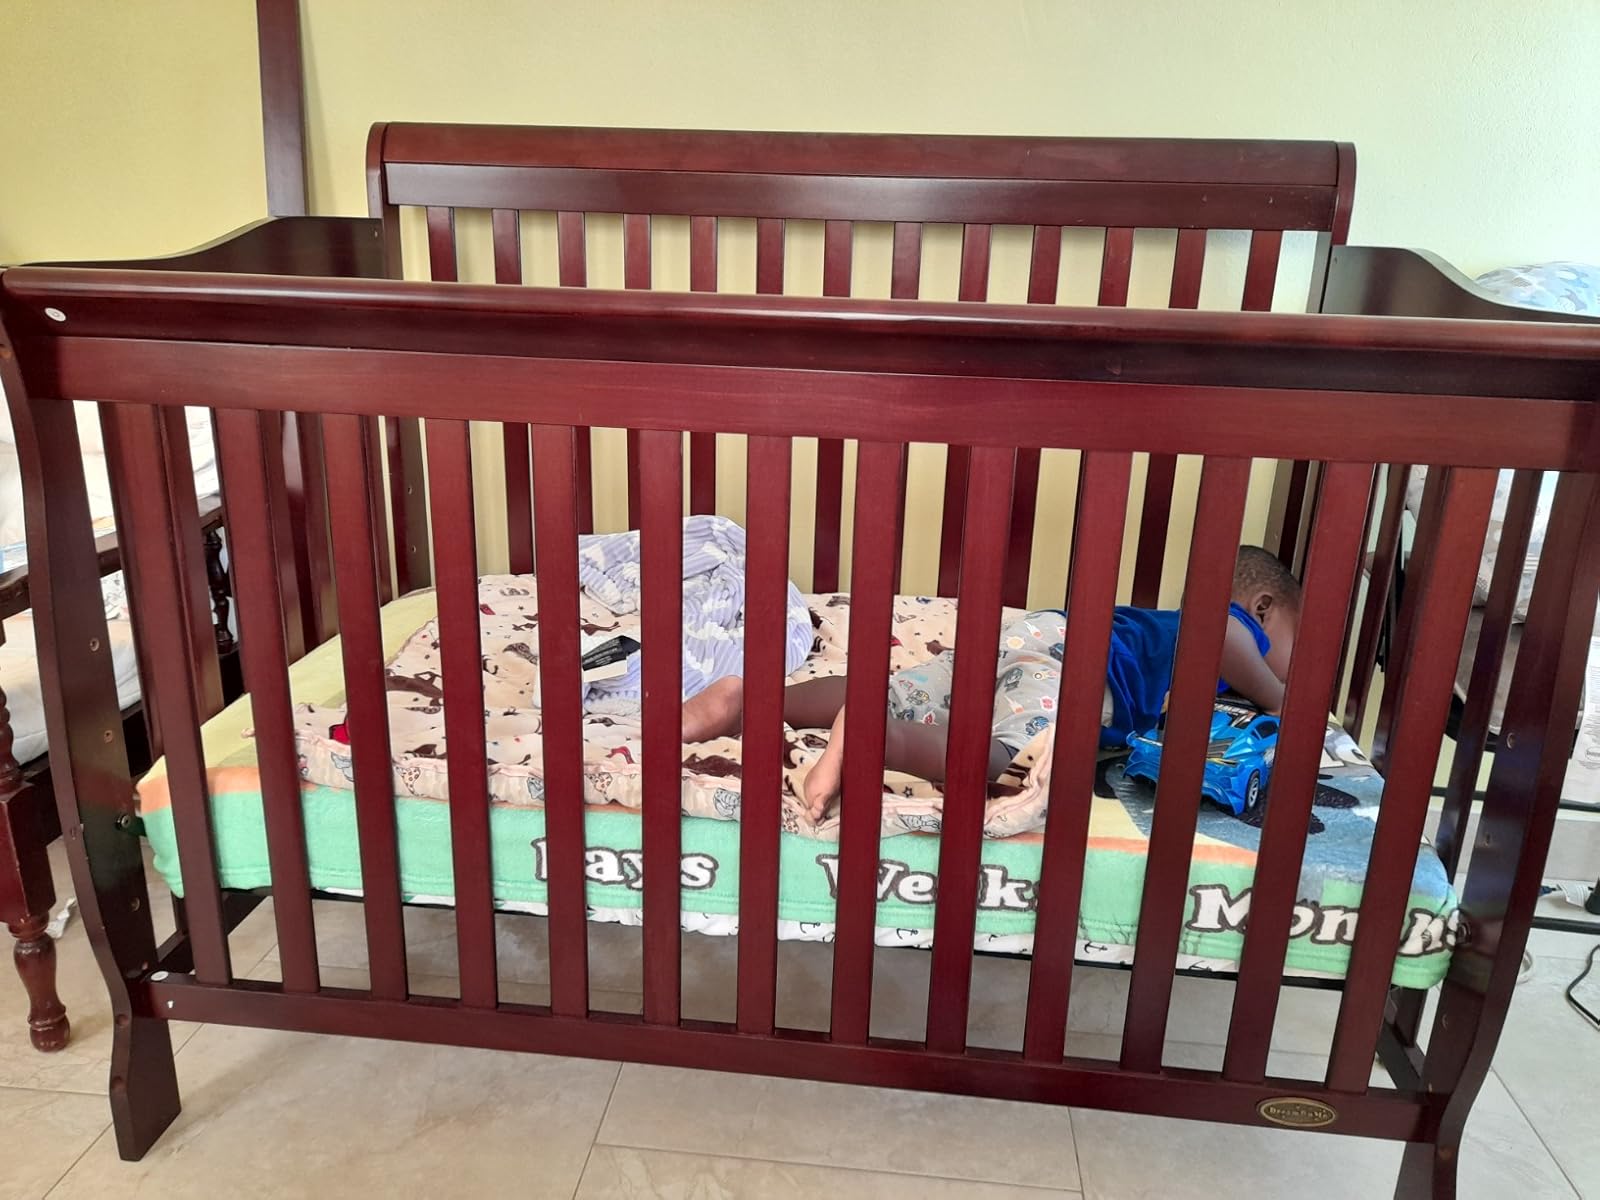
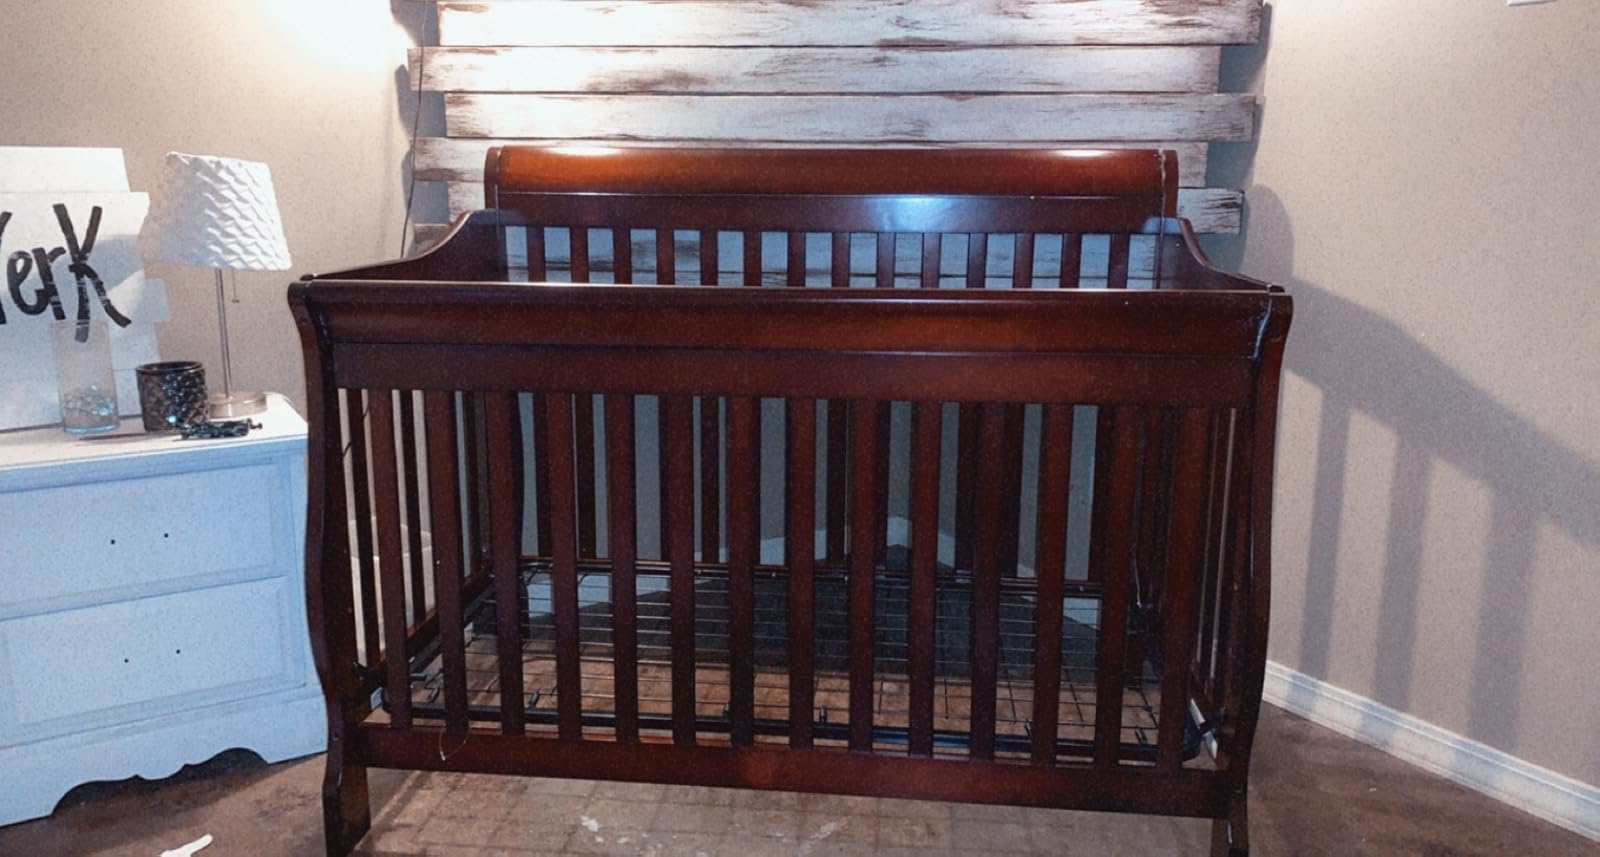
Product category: products_crib
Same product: yes